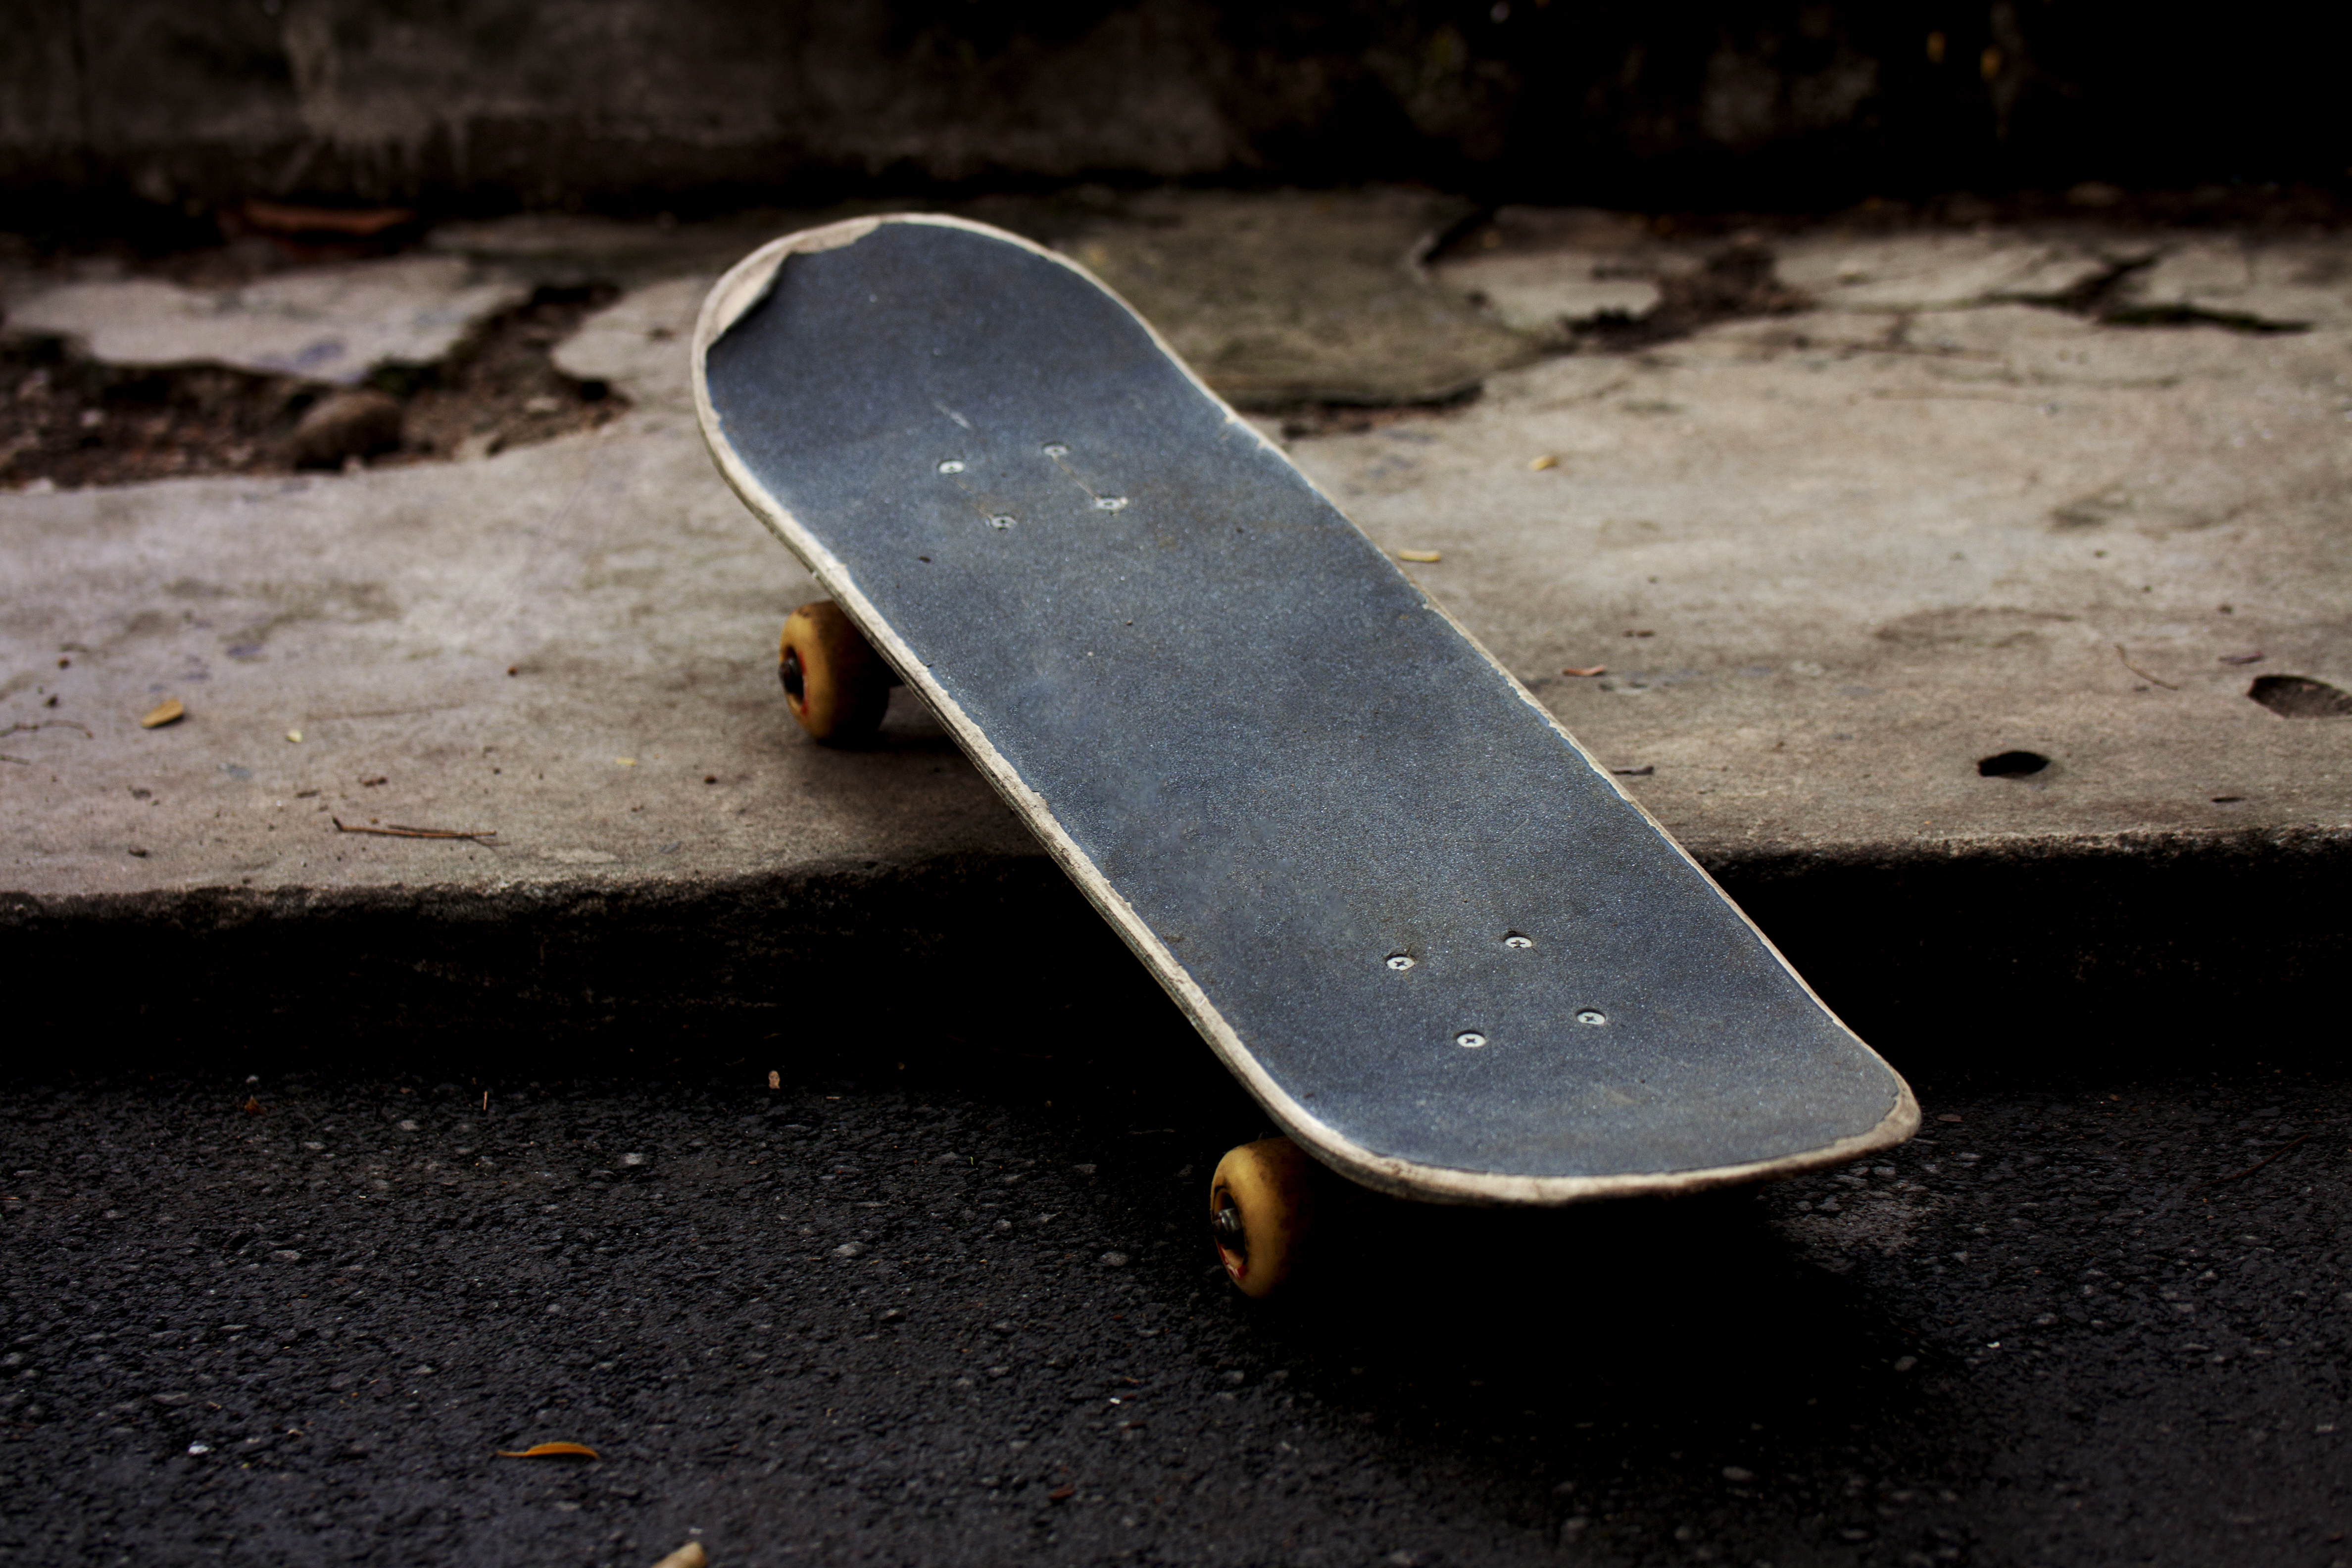
hand, wing, sport, street, skateboard, pavement, blue, sports equipment, longboard, outdoors, shape, skateboarding equipment and supplies, surfing equipment and supplies